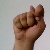
The image shows a hand gesture representing the letter 'T' in Indian Sign Language.